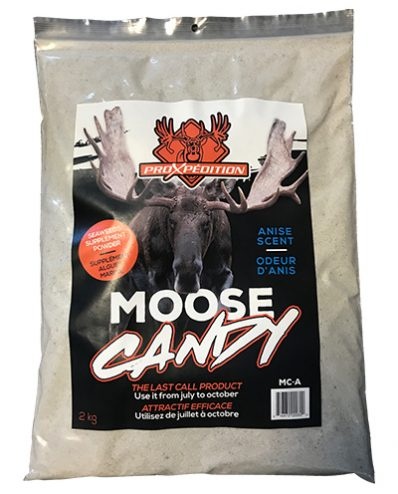
MOOSE CANDY – Anise scent – Moose
Brand: pro xpedition
seaweed supplement powder anise scented
Category: Sporting Goods > Outdoor Recreation > Hunting & Shooting > Hunting > Wildlife Attractants > Wildlife Bait, Feed & Minerals > Wildlife Feed